Alex Yermolinsky

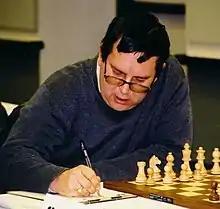
Yermolinsky at the 2003 U.S. Championships in Seattle, Washington

Alex Yermolinsky (born April 11, 1958) is an American chess player. Awarded the title of Grandmaster by FIDE in 1992, he is a two-time U.S. champion.